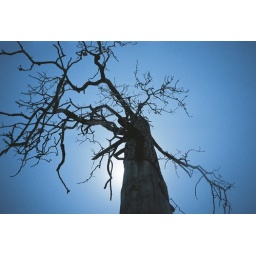
a tree in the canyon-y area at smith rock